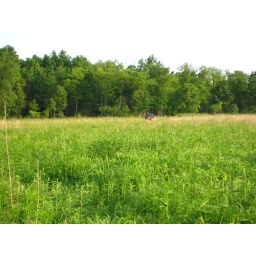
my cute new adorable car in the prairie